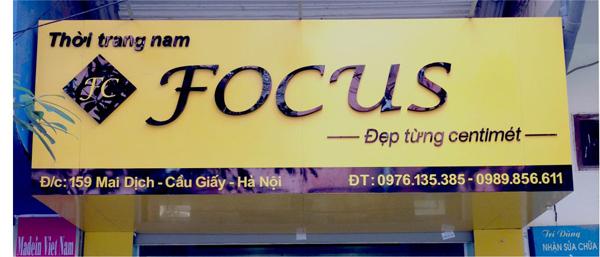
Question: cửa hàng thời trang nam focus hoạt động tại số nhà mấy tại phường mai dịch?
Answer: số nhà 159